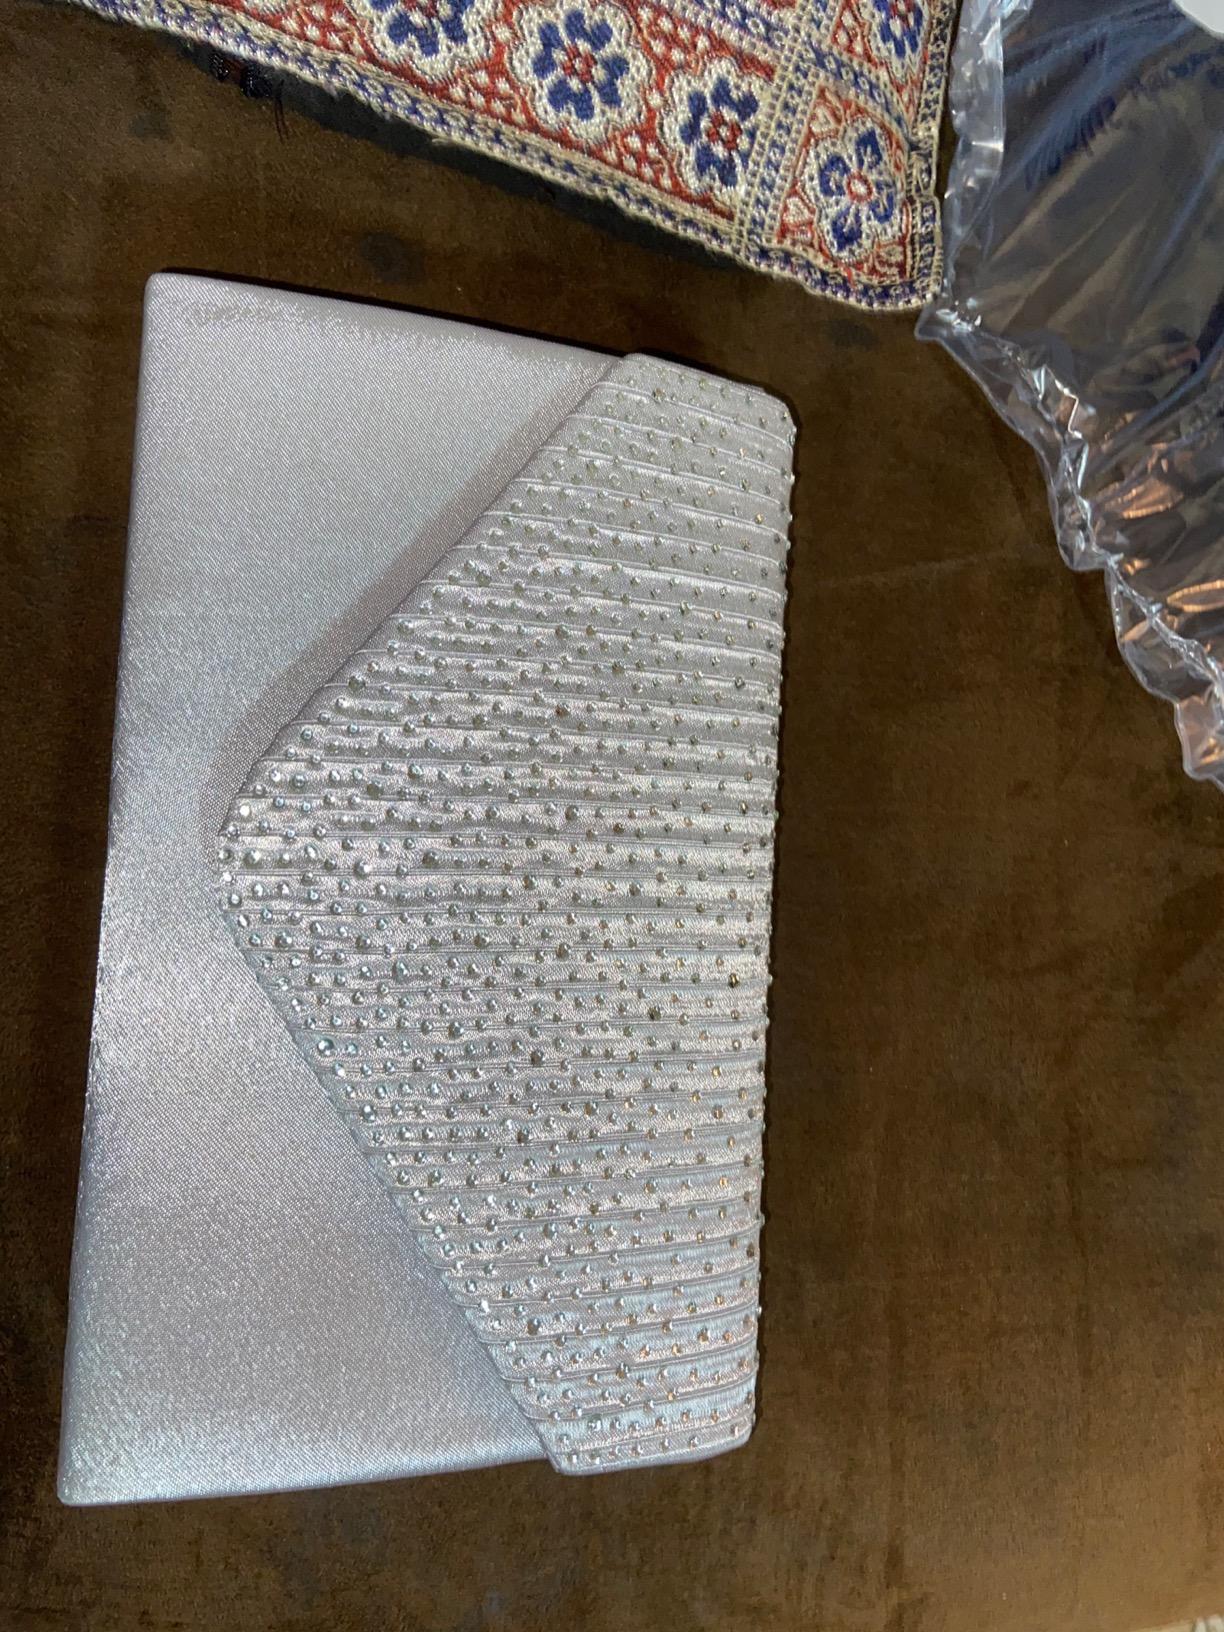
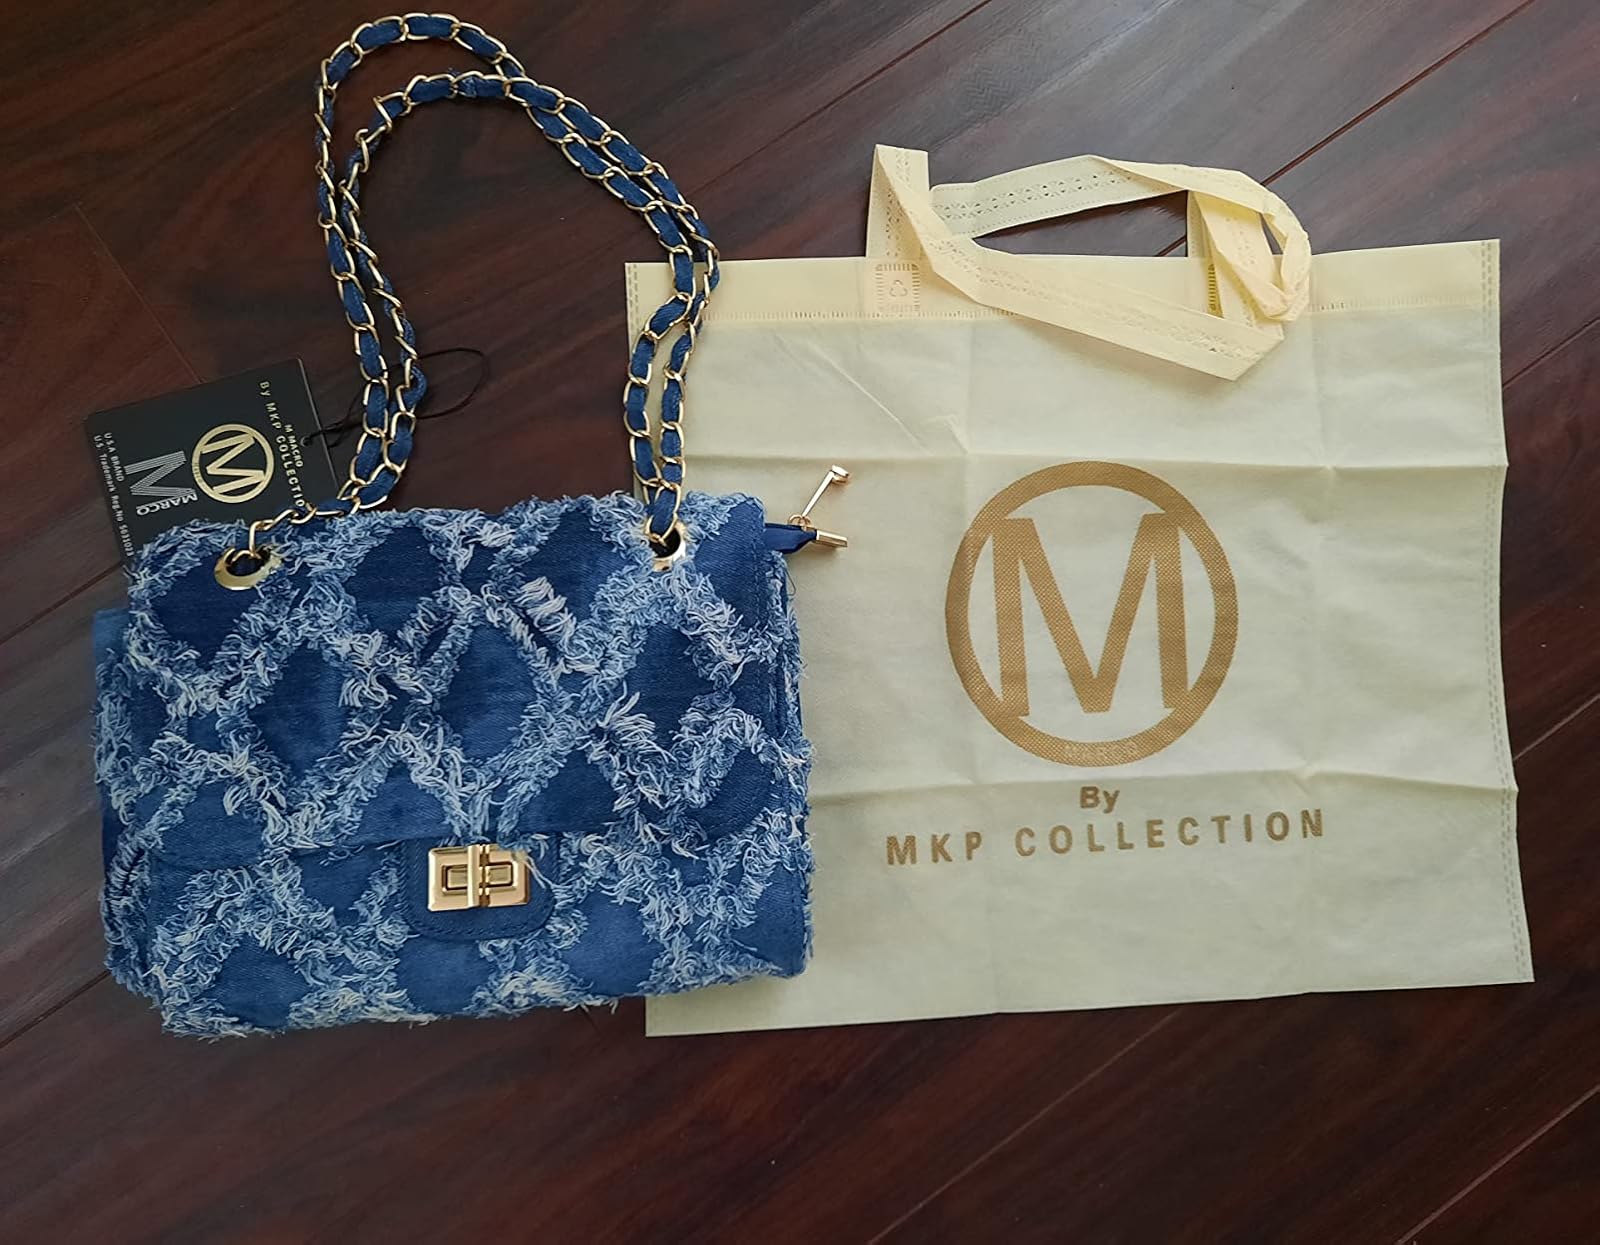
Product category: accessories_handbag
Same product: no